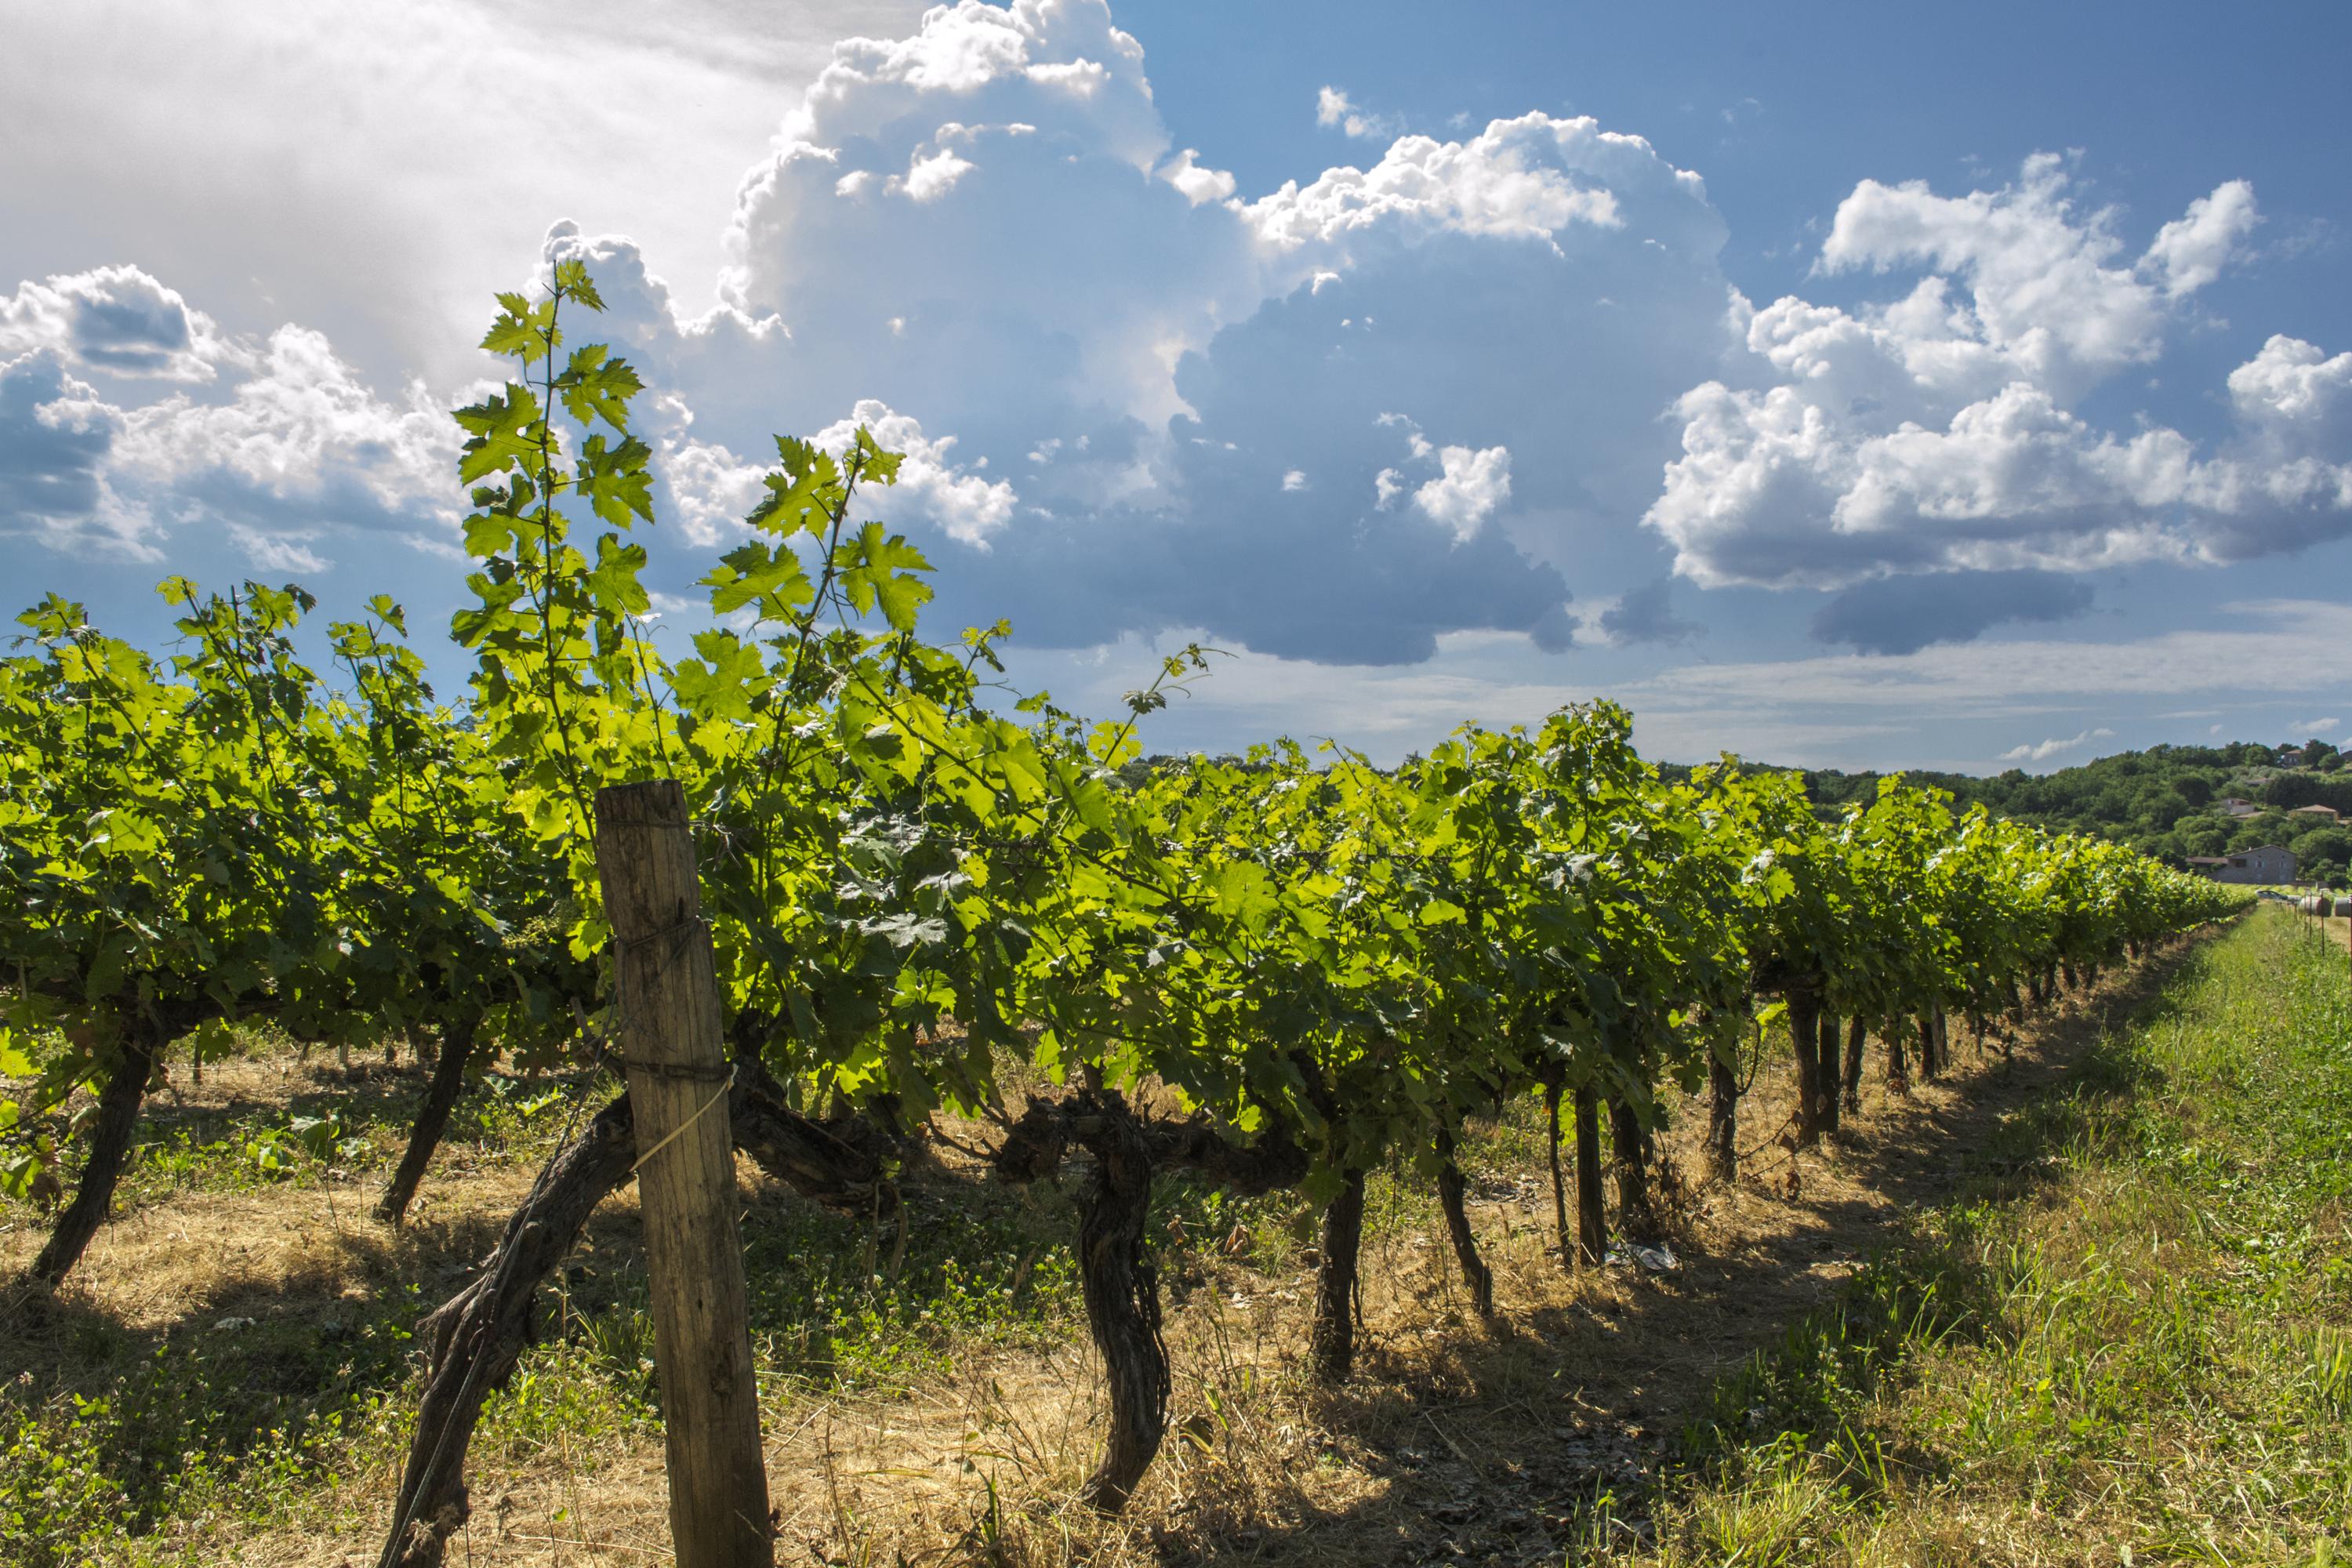
plant, vineyard, field, flower, europe, food, produce, crop, soil, nikon, agriculture, plantation, vigne, champs, nikkor, ardeche, c uruyann, flowering plant